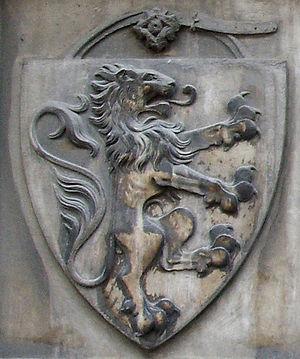
La famille Acciaiuoli est une importante famille florentine originaire de Brescia qui tire son nom du commerce de l’acier, à la base de sa richesse. Elle joue un rôle important dans l’histoire du duché d'Athènes où elle succède à la Compagnie de Navarre qui avait conquis Thèbes en 1379 et à la maison d'Aragon dans le reste du duché. Nério Acciaiuoli, aventurier, conquiert Athènes en 1388, puis Néopatras en 1390. Après une éphémère domination vénitienne, les Acciaiuoli demeurent maîtres des duchés jusqu’à leur reconquête par les Byzantins en 1430. Ils reconnaissent alors la suzeraineté de Constantinople et réussissent à se maintenir jusqu’en 1456, date de la prise d'Athènes par Mehmed II.